Lerch Tavern

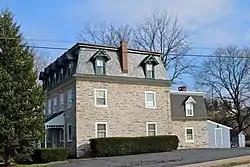
Lerch Tavern, April 2011

Lerch Tavern is an historic, American inn and tavern building that is located in Wernersville, Berks County, Pennsylvania.